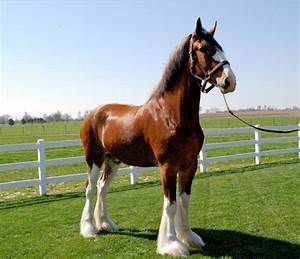
Label: horse